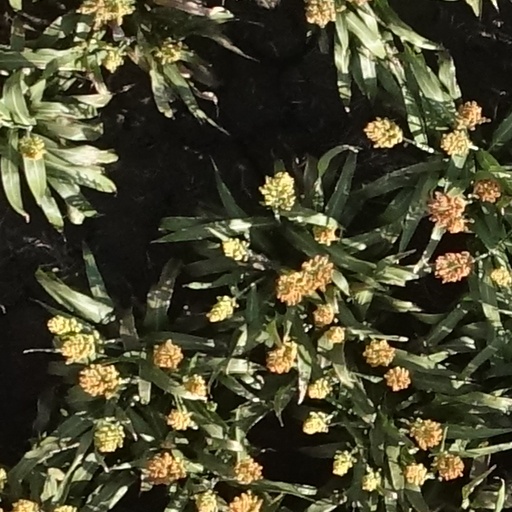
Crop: sorghum